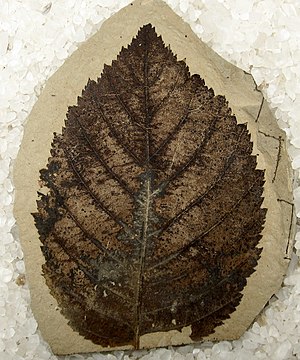
Birk
Fossilt blad af Betula leopoldae,